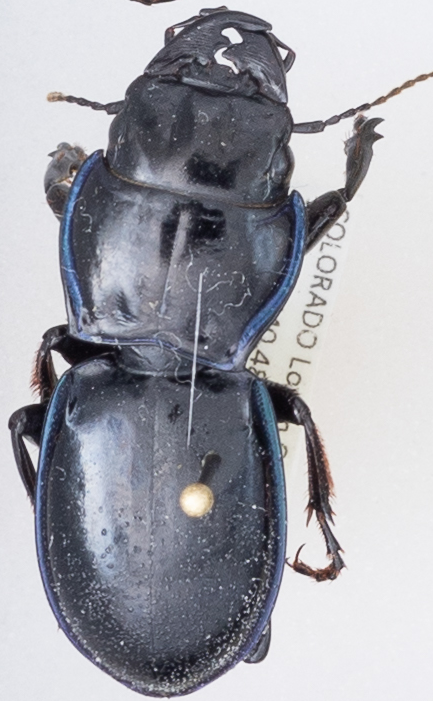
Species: Pasimachus elongatus
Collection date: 2014-08-19
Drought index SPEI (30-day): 0.1
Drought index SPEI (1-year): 0.592
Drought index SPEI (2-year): -0.588